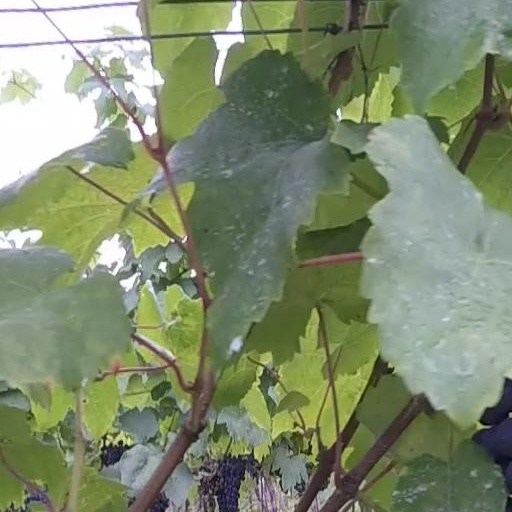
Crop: grape